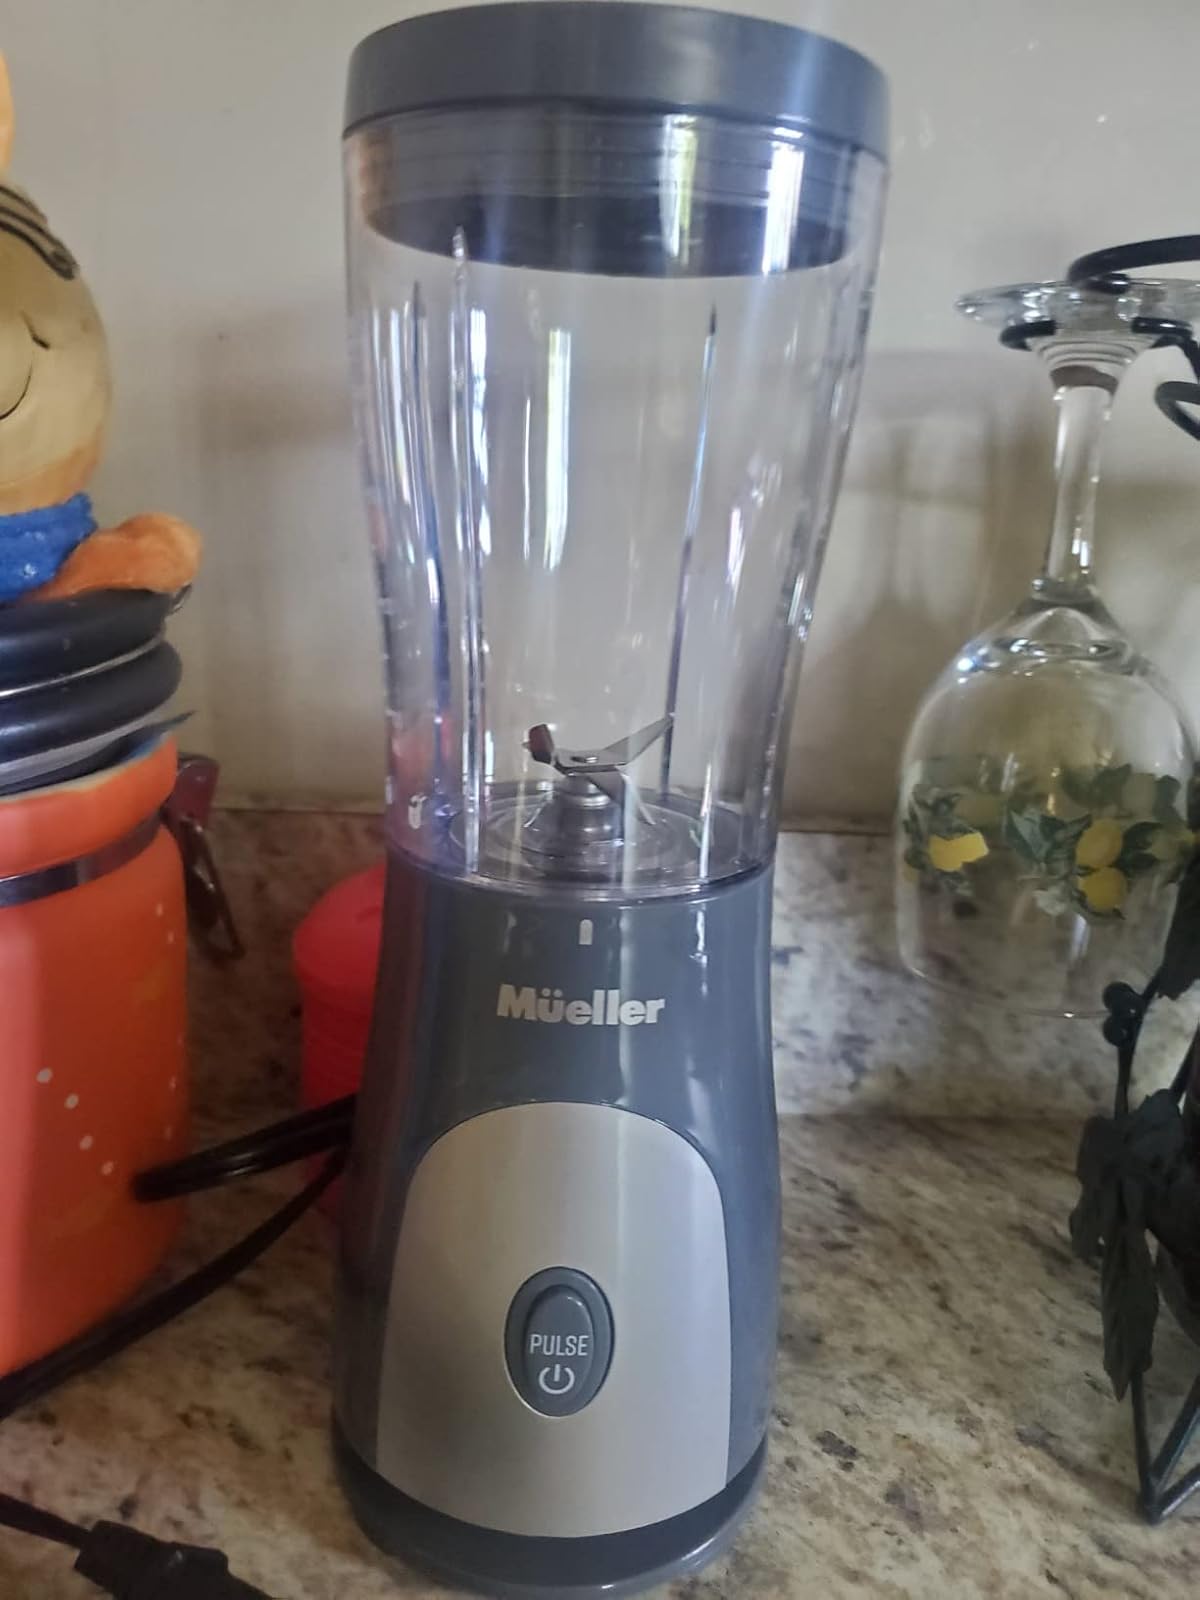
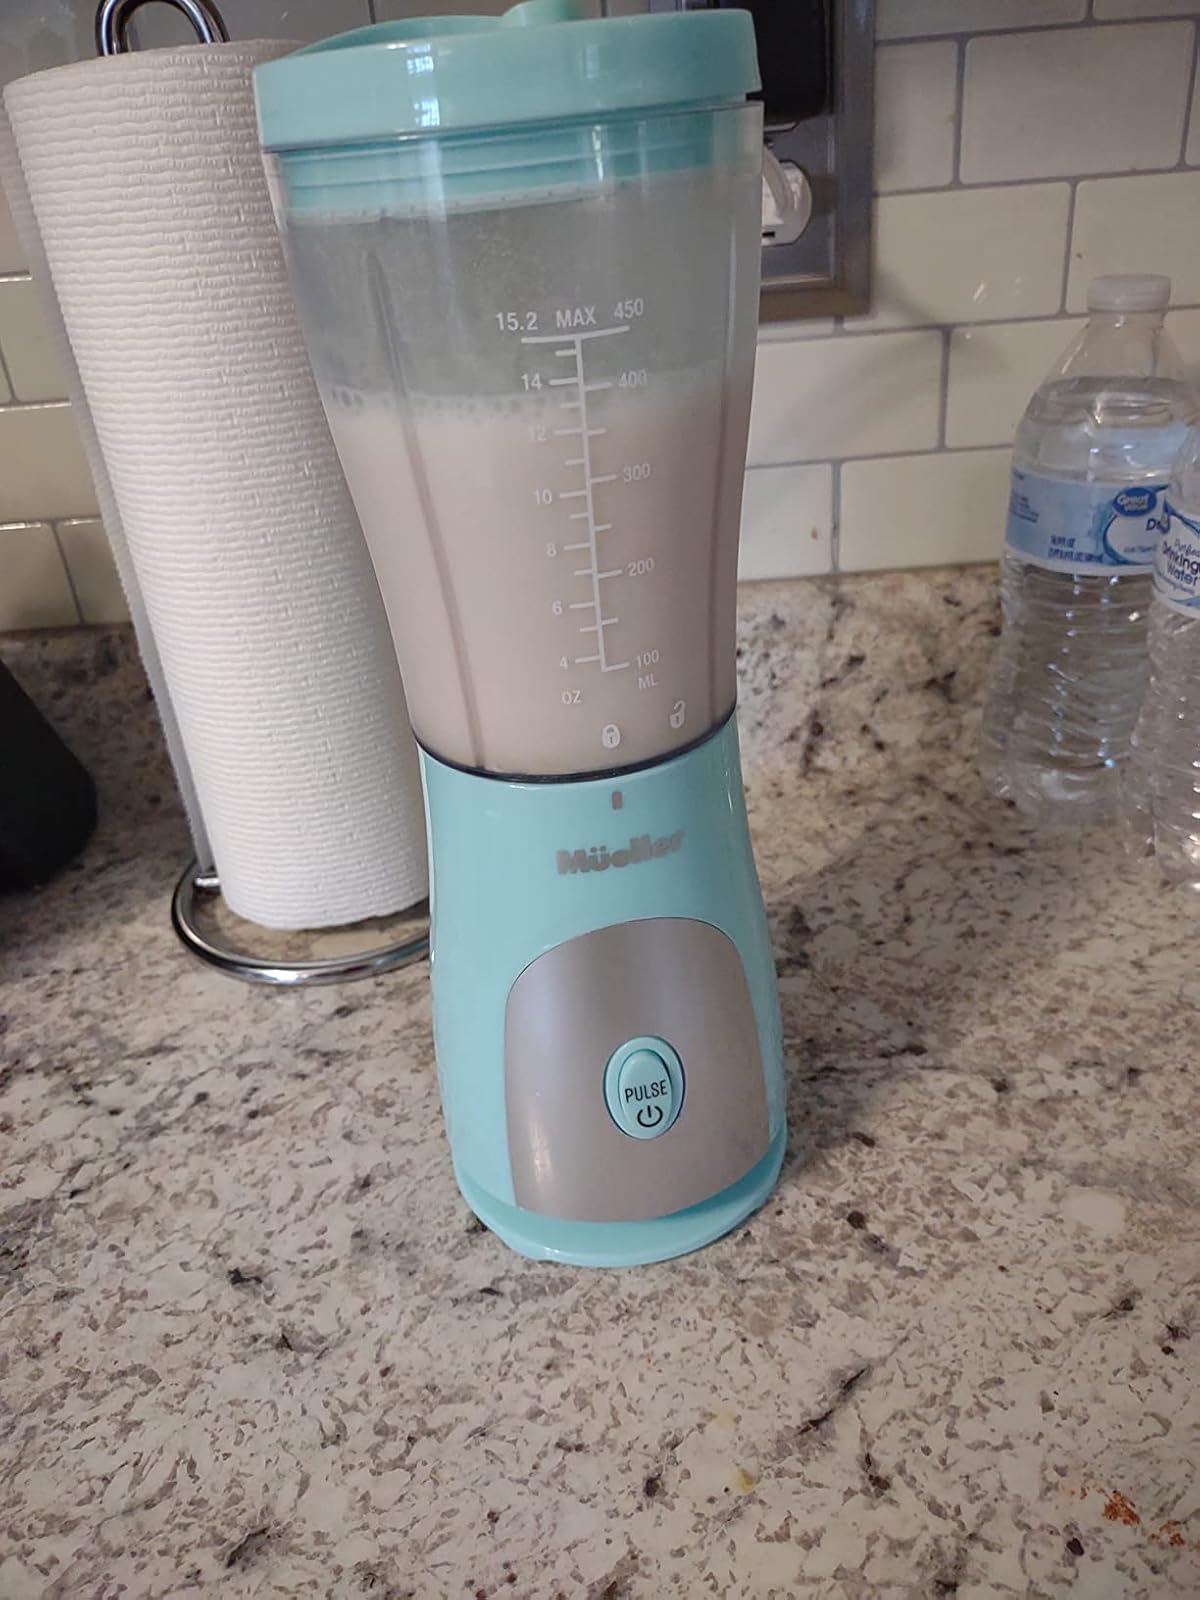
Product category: items_blender
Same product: no